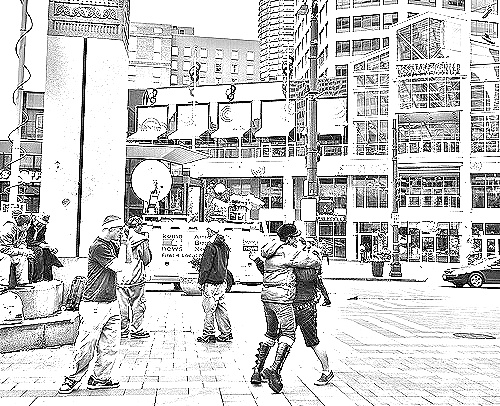
Portrait style: Sketch Portrait